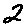
Label: 2